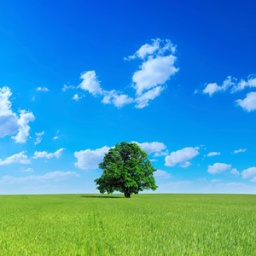
Out, standing in its field